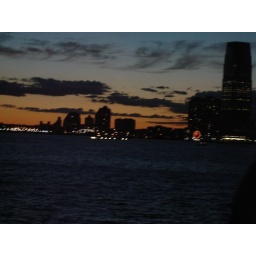
From Battery Park (that's a cool red Colgate clock shining in the distance)